Second Australian Imperial Force in the United Kingdom

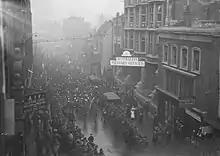
Released Australian prisoners of war marching past the First Australian Imperial Force's administrative headquarters on Horseferry Road in London during 1918

Elements of the Second Australian Imperial Force (AIF) were located in the United Kingdom (UK) throughout World War II. For most of the war, these comprised only a small number of liaison officers. However, between June and December 1940 around 8,000 Australian soldiers organised into two infantry brigades and supporting units were stationed in the country. Several small engineer units were also sent to the UK, and up to 600 forestry troops were active there between July 1940 and mid-1943. A prisoner of war (POW) repatriation unit arrived in the UK in August 1944, and over 5,600 released AIF prisoners eventually passed through the country. Following the war, small numbers of Australian soldiers formed part of a military cricket team which toured England, and the Army contributed most members of the Australian contingent to the June 1946 victory parade in London.